The Root of All Evil (1947 film)

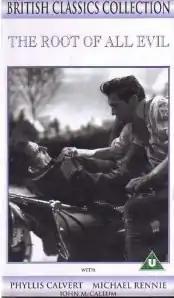
VHS cover

The Root of All Evil is a 1947 British drama film, directed by Brock Williams for Gainsborough Pictures and starring Phyllis Calvert and Michael Rennie. The film was the first directorial assignment for Williams, who was better known as a screenwriter, and also produced the screenplay based on the 1921 novel by J. S. Fletcher.